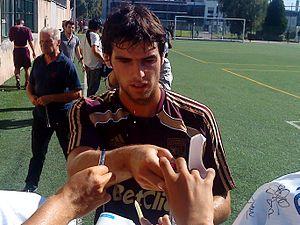
Yoann Gourcuff à la fin de son premier entrainement avec l'Olympique lyonnais